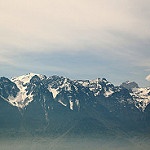
Label: mountain